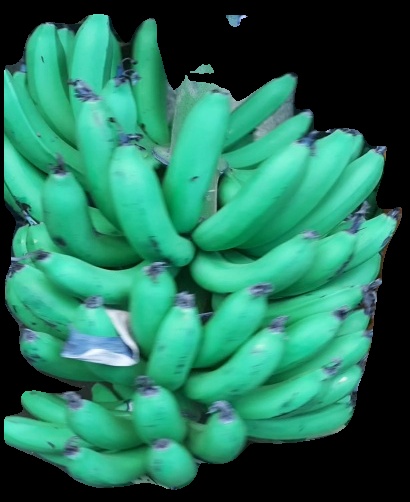
Variety: pachbale
Grade: grade1